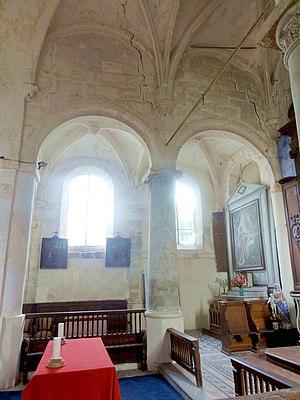
Chœur, grandes arcades du nord.
L'église Notre-Dame-de-l'Assomption est une église catholique paroissiale située à Frémécourt, dans le Val-d'Oise, en France. Elle associe un petit chœur de la Renaissance, qui ne manque pas d'attrait, à un transept et une nef en partie romans, qui ont perdu tout caractère lors des remaniements successifs. Le clocher est lui aussi roman, et se distingue par le passage vers un plan octogonal au-dessus de l'étage de beffroi, mais c'est sinon une construction banale. Le portail de la nef est placé sous l'influence du Classicisme, et semble dater des alentours de 1700, quand l'église a risqué l'effondrement et devait être réparée. À l'intérieur, l'élément le plus remarquable sont les fonts baptismaux richement sculptés du XIVᵉ siècle. La sculpture des chapiteaux et clés de voûte du chœur se signale par son éloignement des conventions de la Renaissance, et l'originalité de ses motifs. L'église est inscrite au titre des monuments historiques par arrêté du 28 juin 1974. Elle attend encore sa restauration. Avec seulement deux messes dominicales par an et quelques célébrations particulières, la vie spirituelle s'est pratiquement éteinte.